Clyde River (New South Wales)

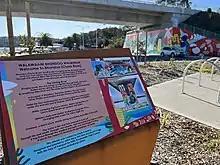

The region was first occupied by the Walbunja people from the Yuin nation.